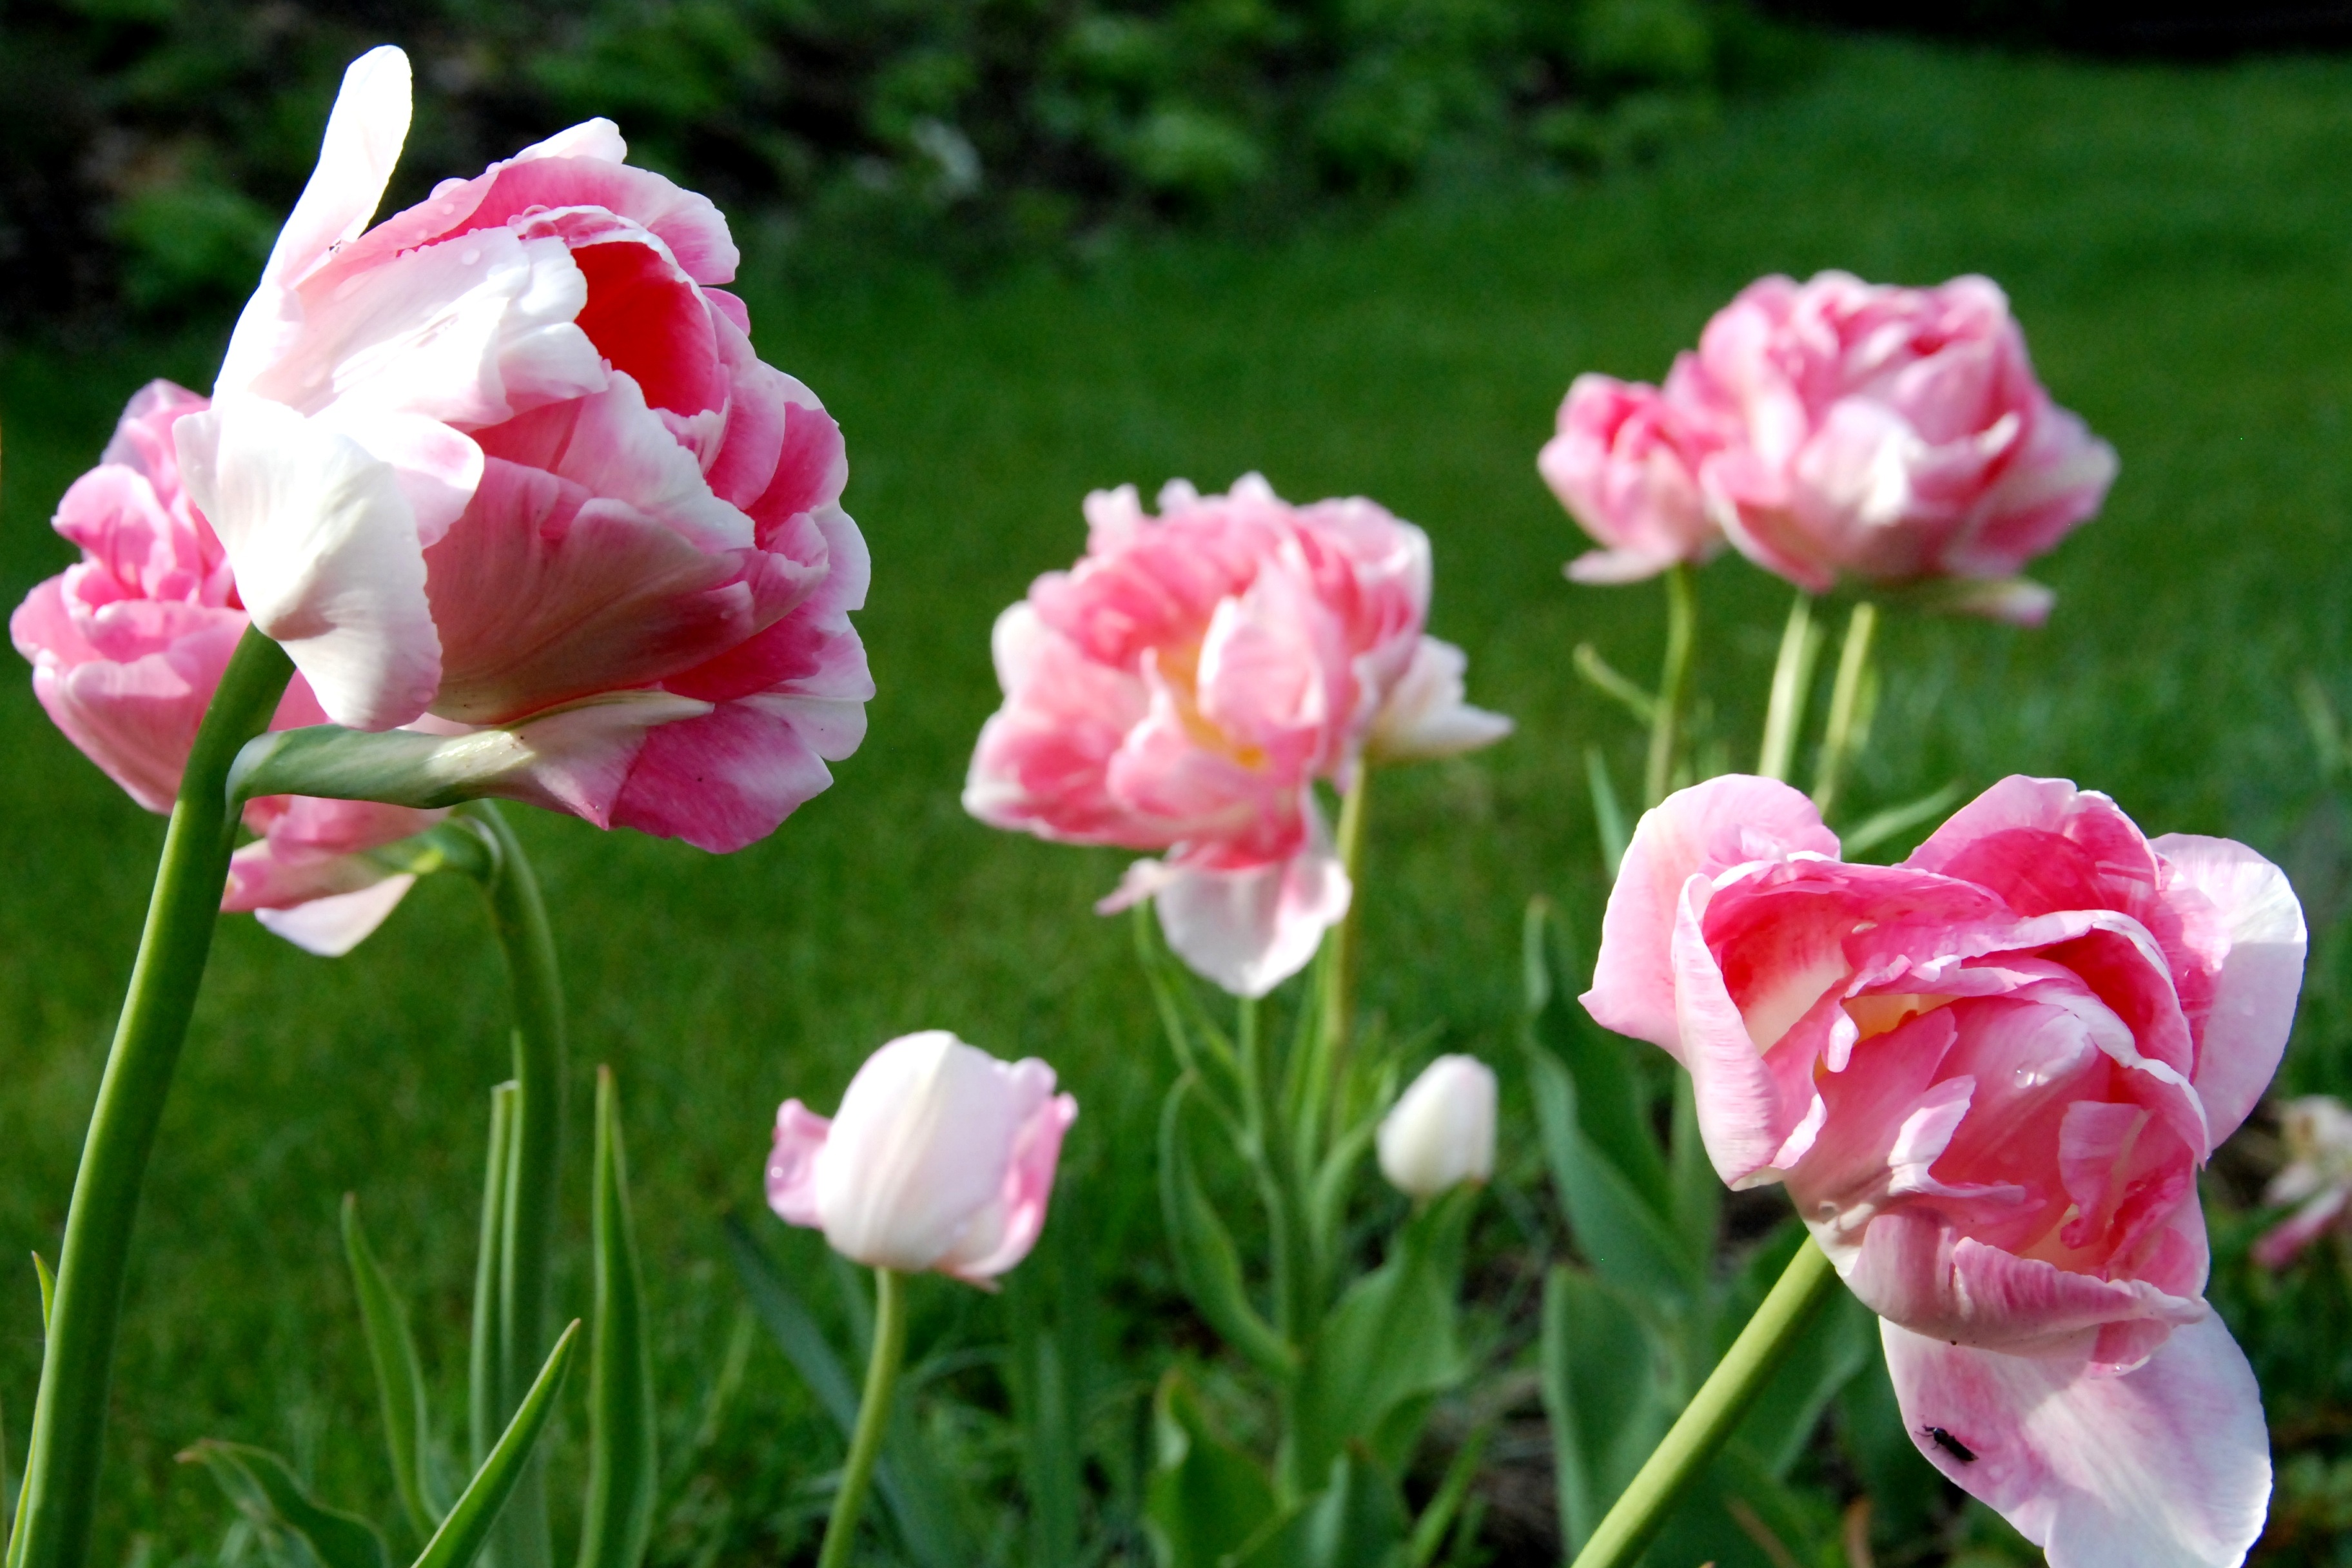
blossom, plant, flower, petal, bloom, floral, tulip, spring, blooming, pink, springtime, flowering plant, land plant